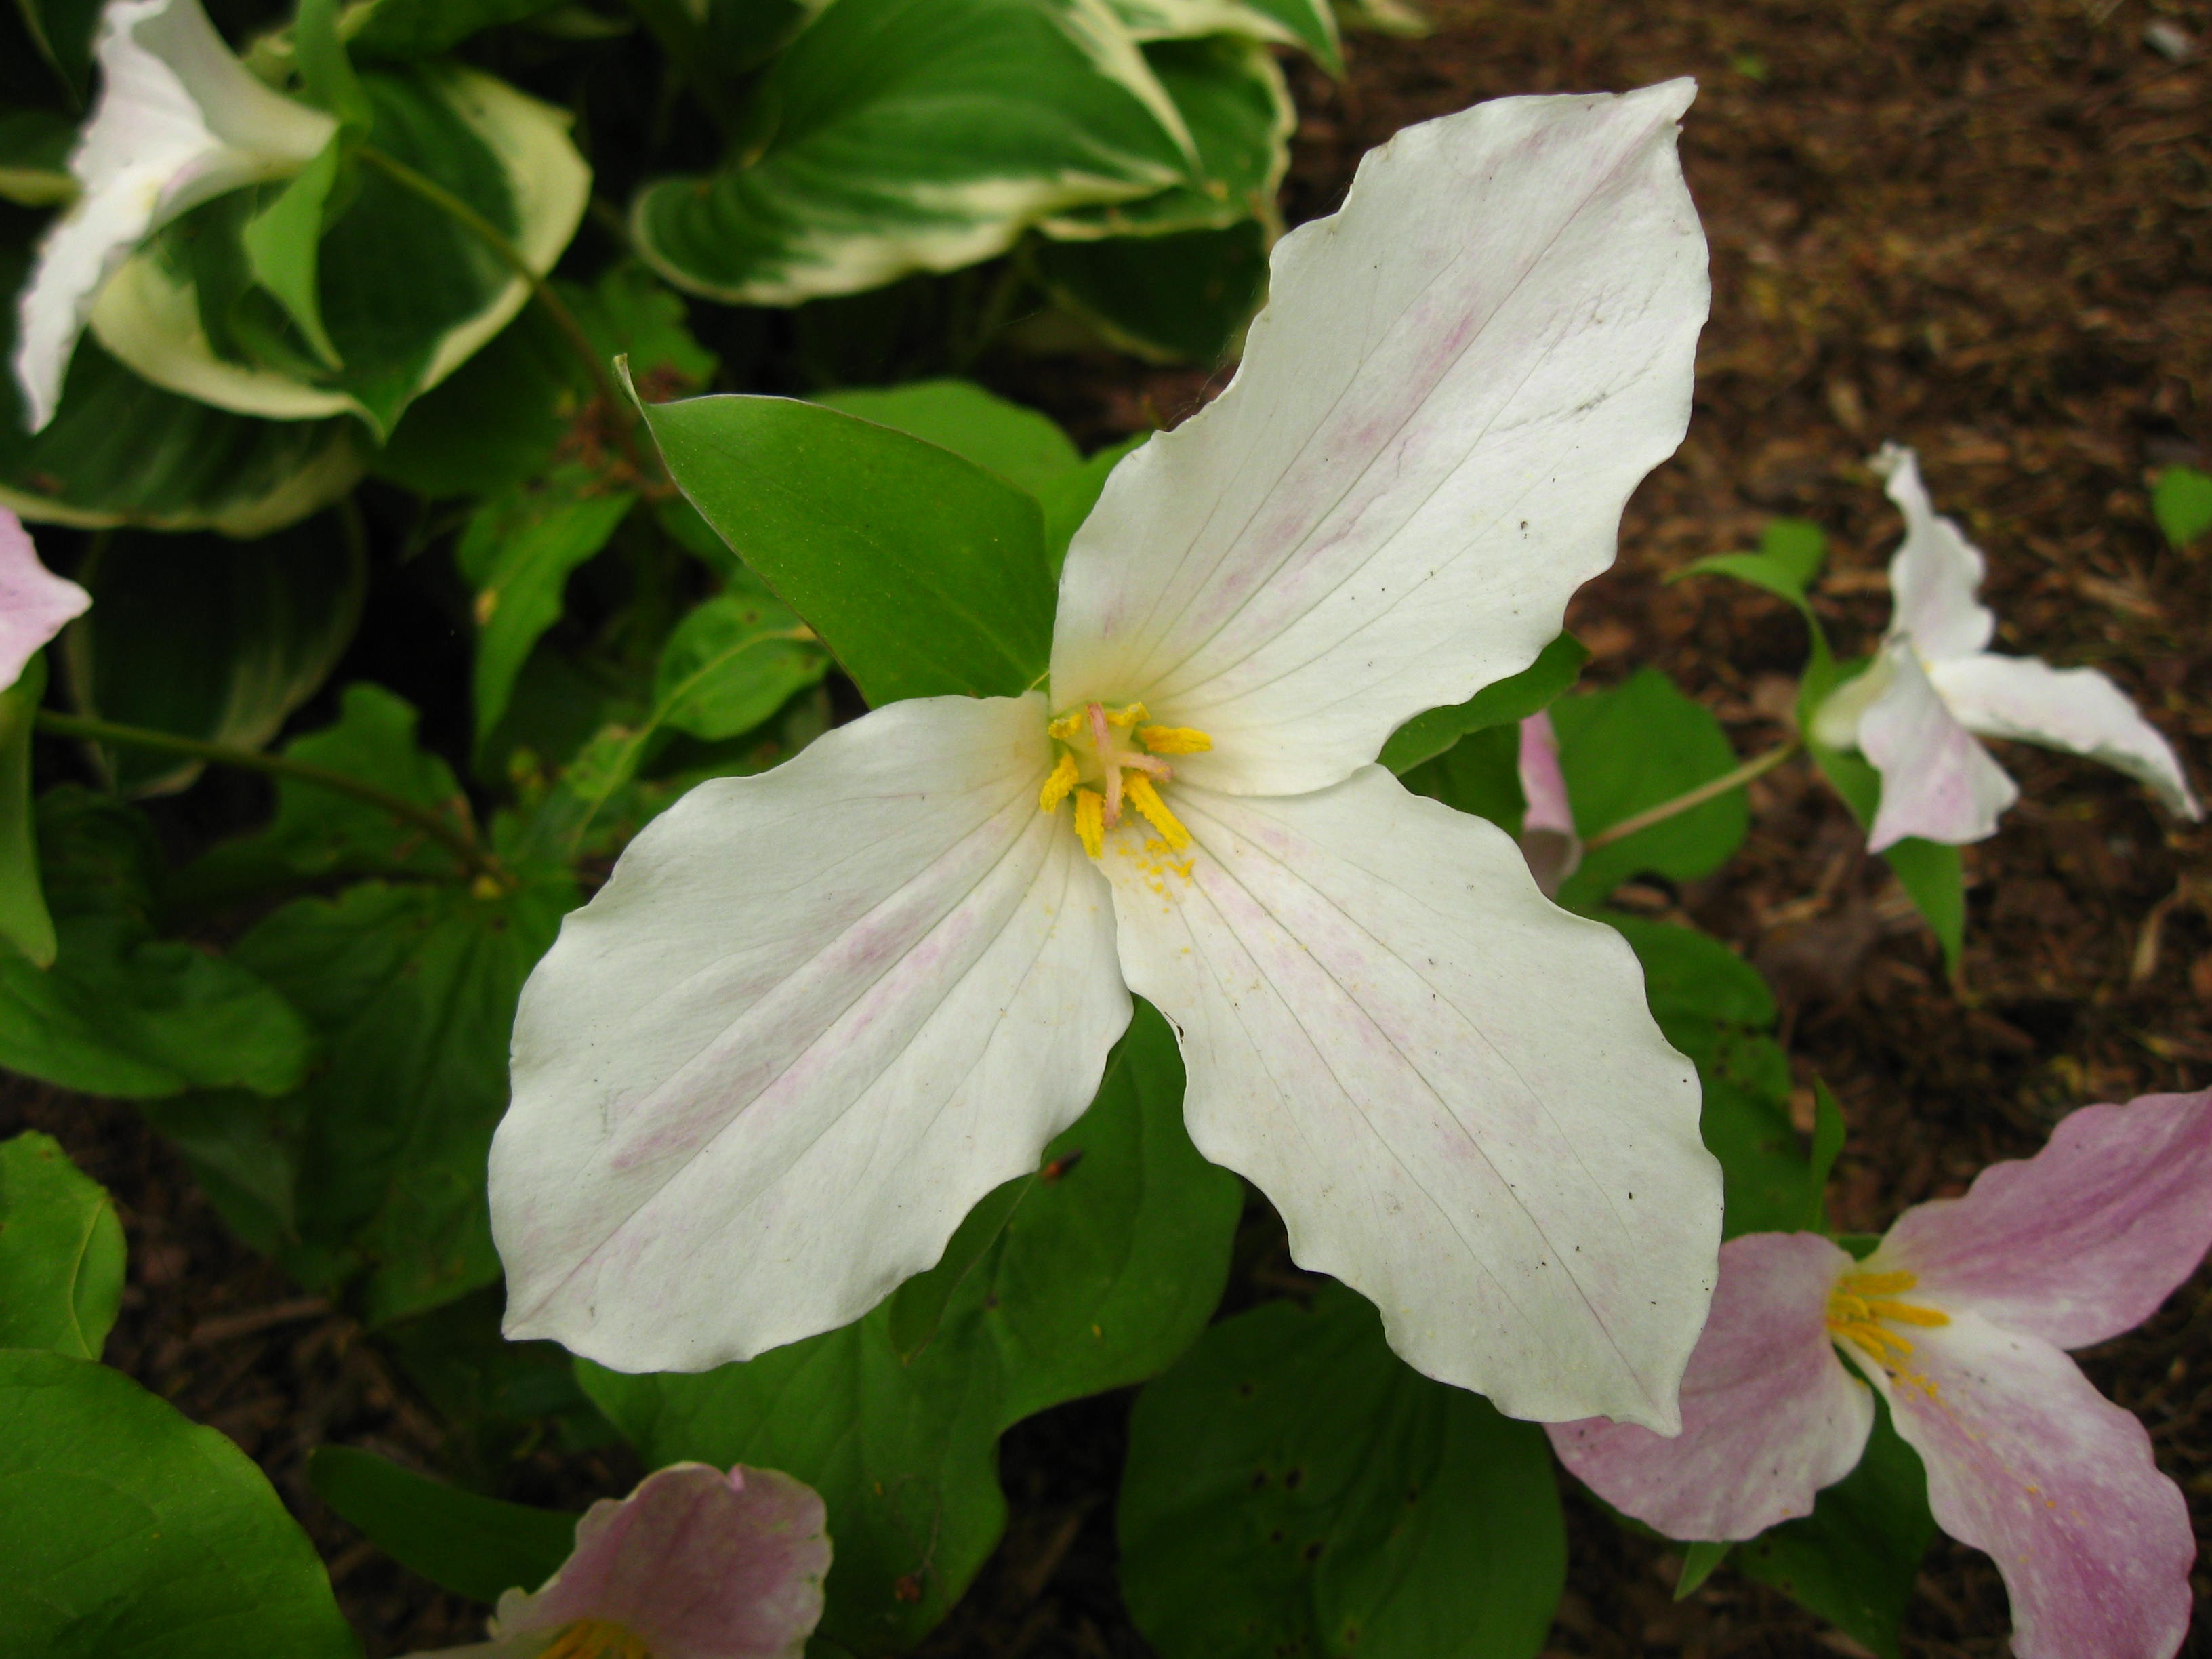
nature, blossom, plant, white, flower, petal, spring, botany, flora, wildflower, trillium, hibiscus, macro photography, pansy, flowering plant, annual plant, birthwort, land plant, violet family, wakerobin, tri flower, birthroot